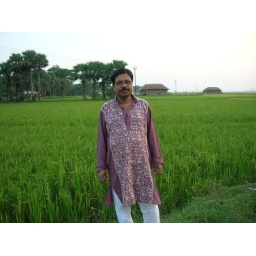
Beside my village, I stood speechless to see the green field around me on 22.10.2007.